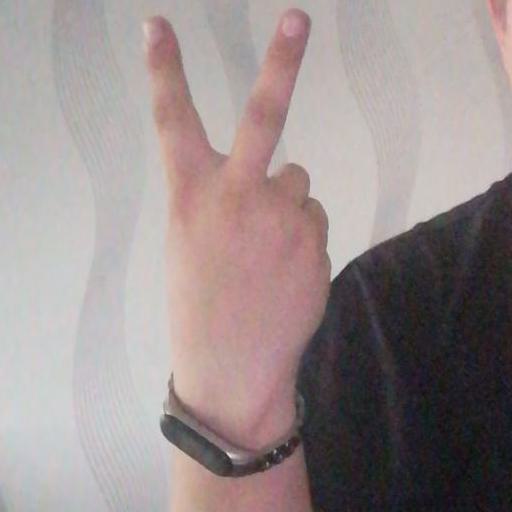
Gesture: peace_inverted